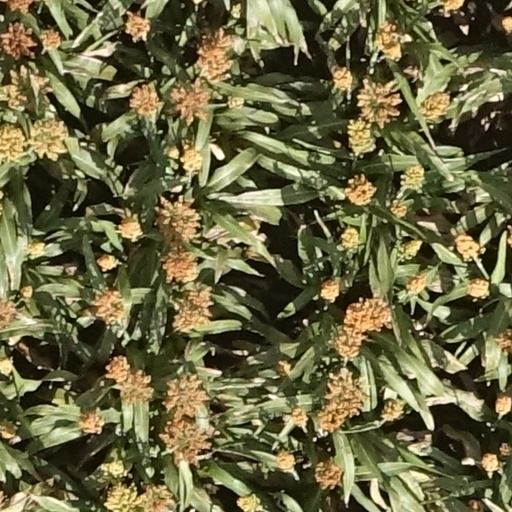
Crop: sorghum